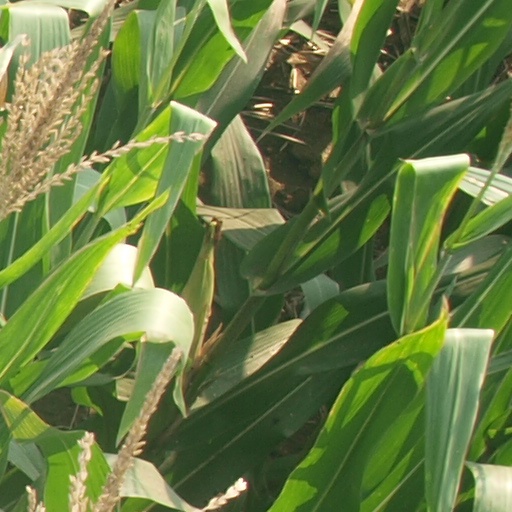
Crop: maize; corn